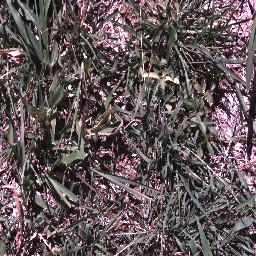
Label: negative